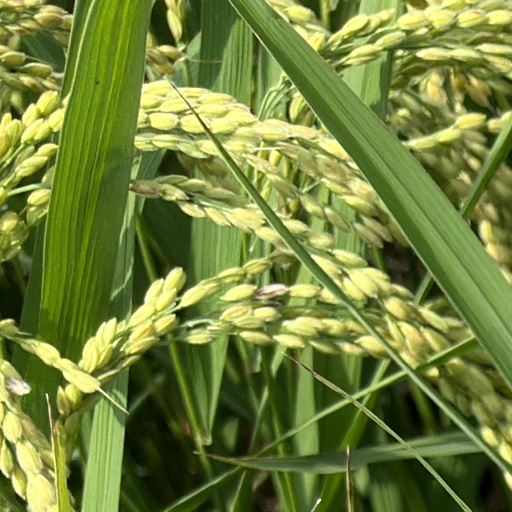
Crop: rice